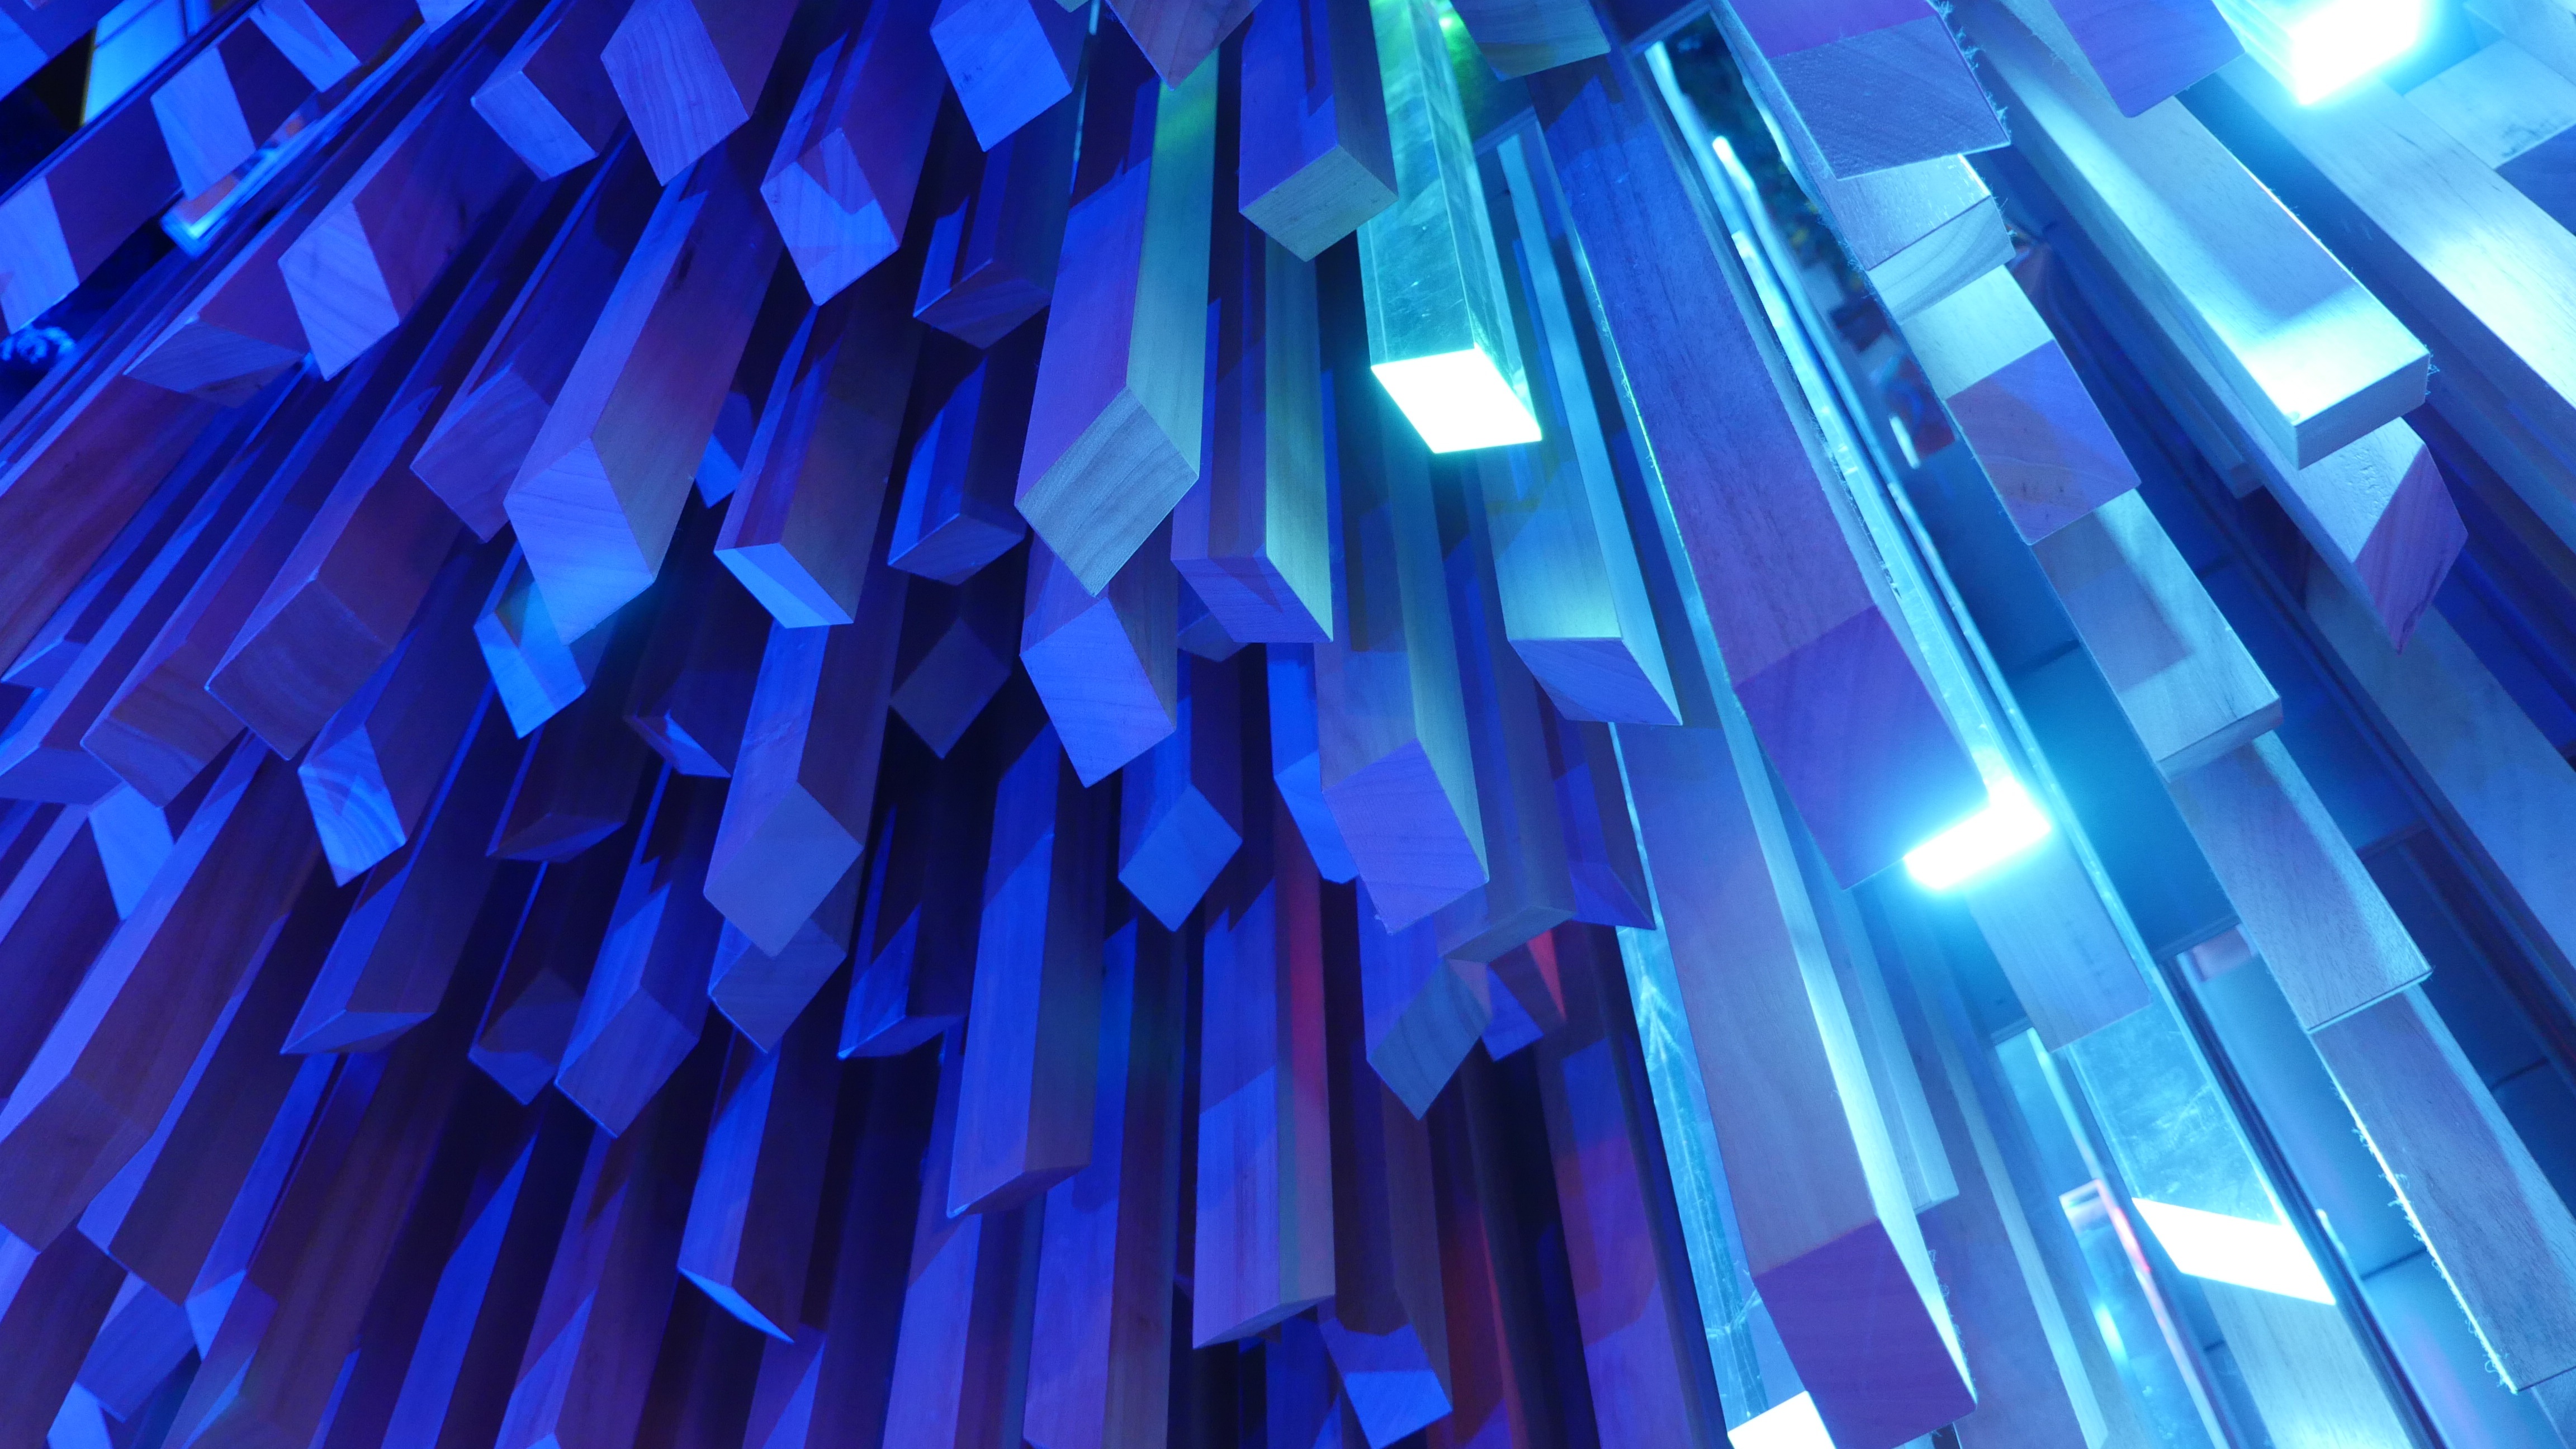
light, sunlight, line, reflection, color, blue, colorful, lighting, interior design, lights, colors, shape, crystals